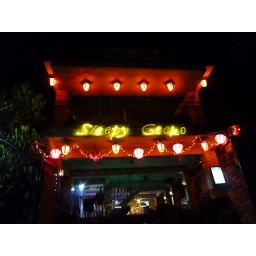
This is the bar run by Steve and his wife Leni, who take us on the bike tour the following day.